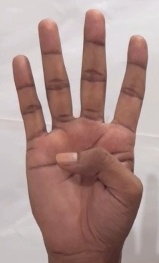
ASL sign: 4